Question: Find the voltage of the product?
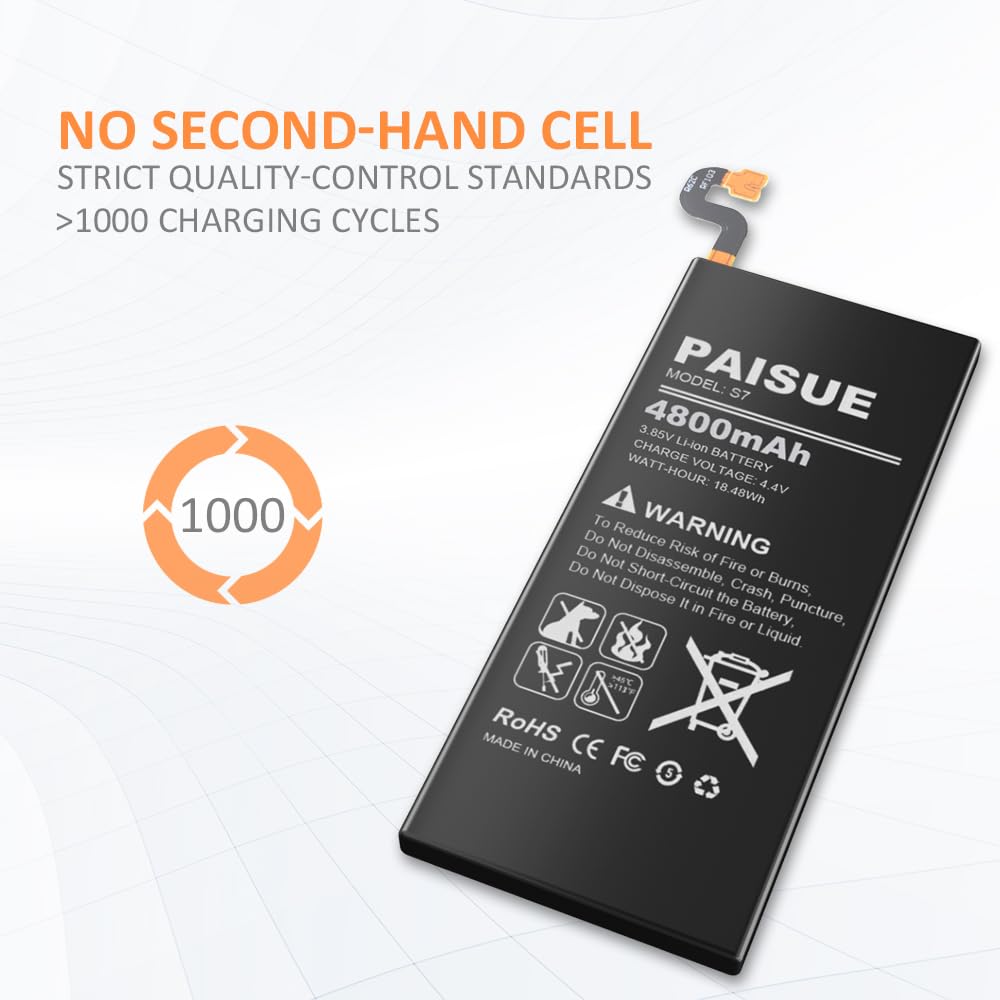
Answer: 3.85 volt